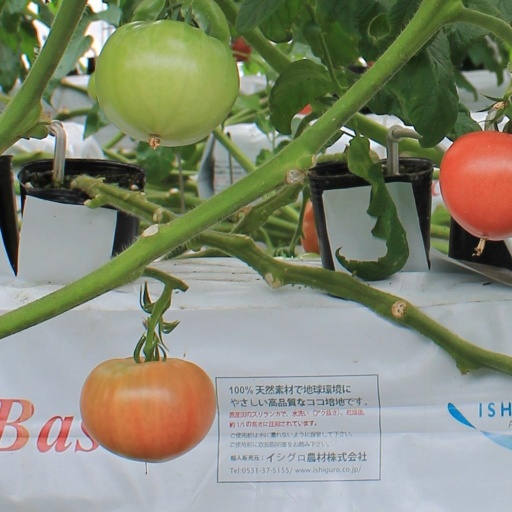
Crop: tomato